Miss America's Outstanding Teen 2023

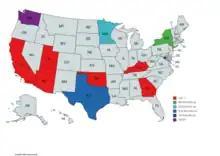

Miss America's Outstanding Teen 2023 was the sixteenth Miss America's Outstanding Teen pageant, held at the Hyatt Regency Dallas in Dallas, Texas, on August 12, 2022.